Plougonven Parish close

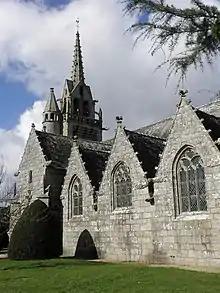
The Saint Yves church at Plougonven

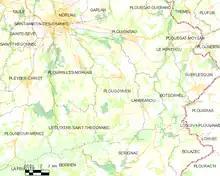
Map showing the location of Plougonven

The Plougonven Parish close (Enclos paroissial) is located at Plougonven in the arrondissement of Morlaix in Finistère in Brittany in north-western France. The parish close comprises the church, an ossuary, the enclosure wall and the Calvary at Plougonven. It is a listed historical monument since 1916.